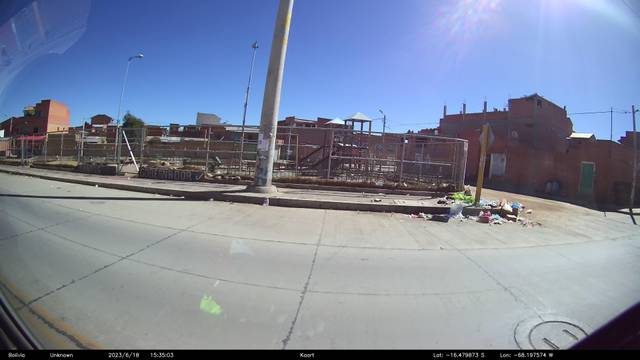
Region: Bolivia
Coordinates: -16.48, -68.198